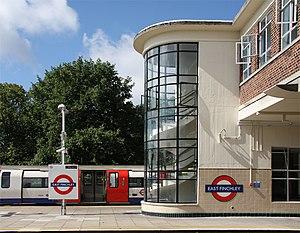
Le style « paquebot » est une branche tardive du style Art déco. Ce style architectural recherche les formes lisses, privilégie les longues lignes horizontales qui contrastent souvent avec des surfaces verticales incurvées, et introduit volontiers des éléments empruntés à l'univers nautique. Son apogée fut atteint vers 1937.